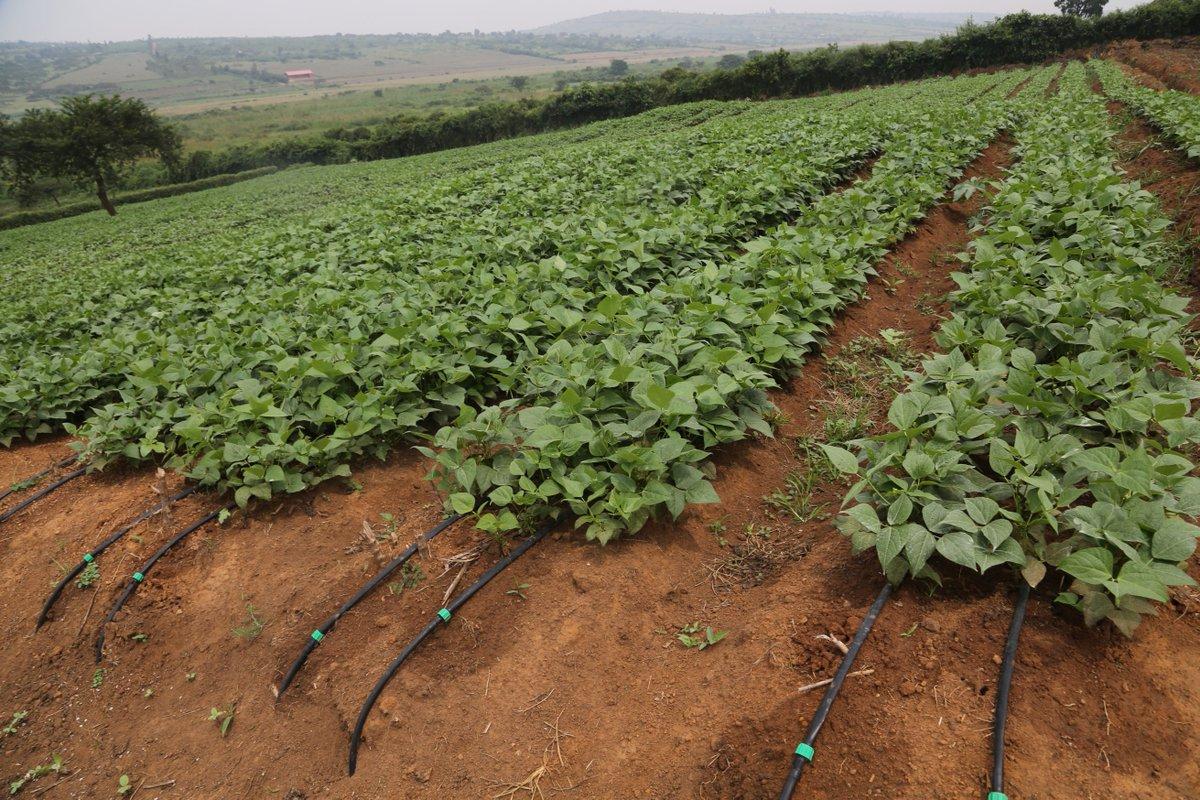
Mfumo wa umwagiliaji huchangia katika mimea kukua mno kwani maji huingia kwenye mizizi na kufanya mimea yawe sawa.